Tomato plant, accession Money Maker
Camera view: horizontal (90 deg, fisheye); turntable rotation: 300 degrees
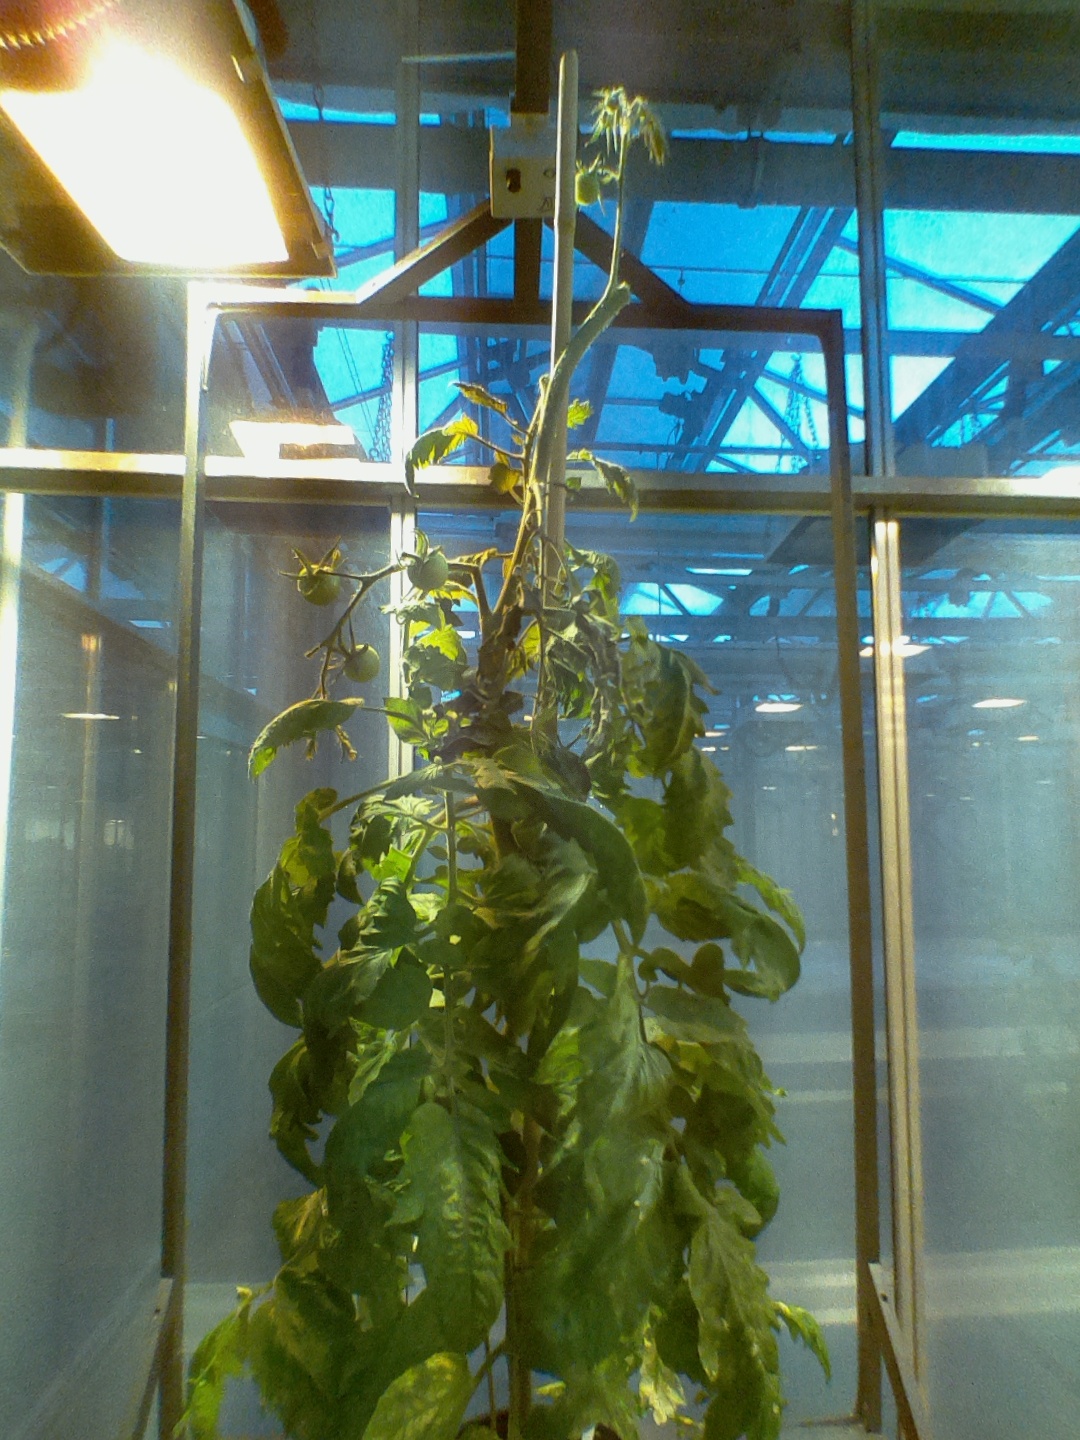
BBCH growth stage 76: 60%-70% of final fruit size